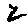
Label: 2